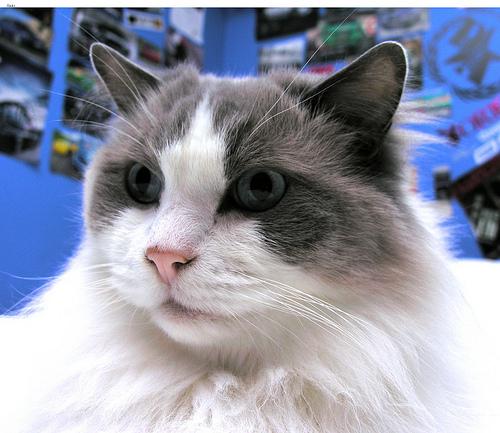
Breed: Ragdoll